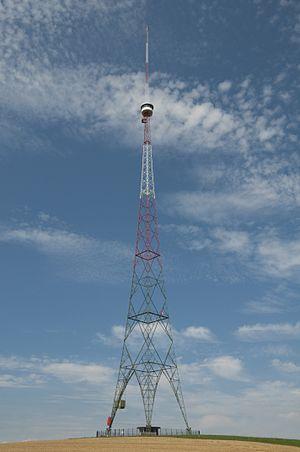
La tour de Blosenberg (hauteur totale de 217m), Beromünster (vue du Sud-Est)